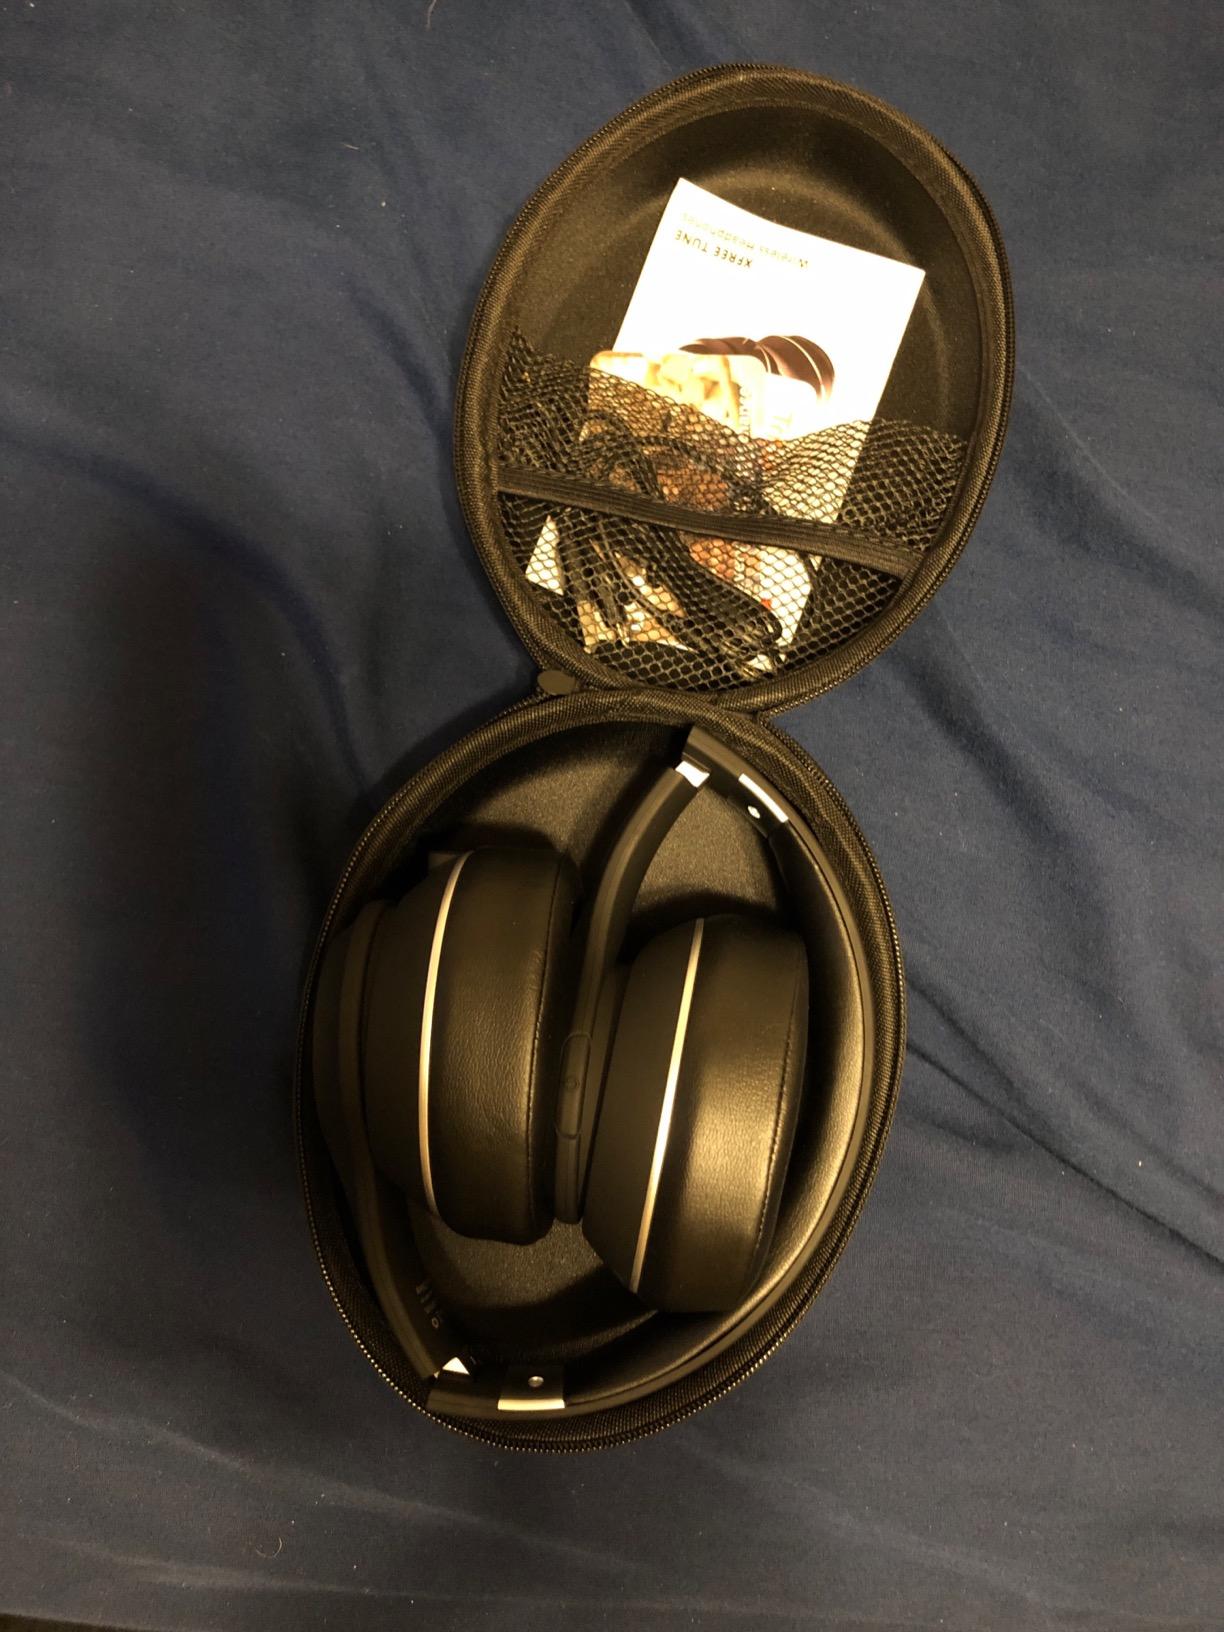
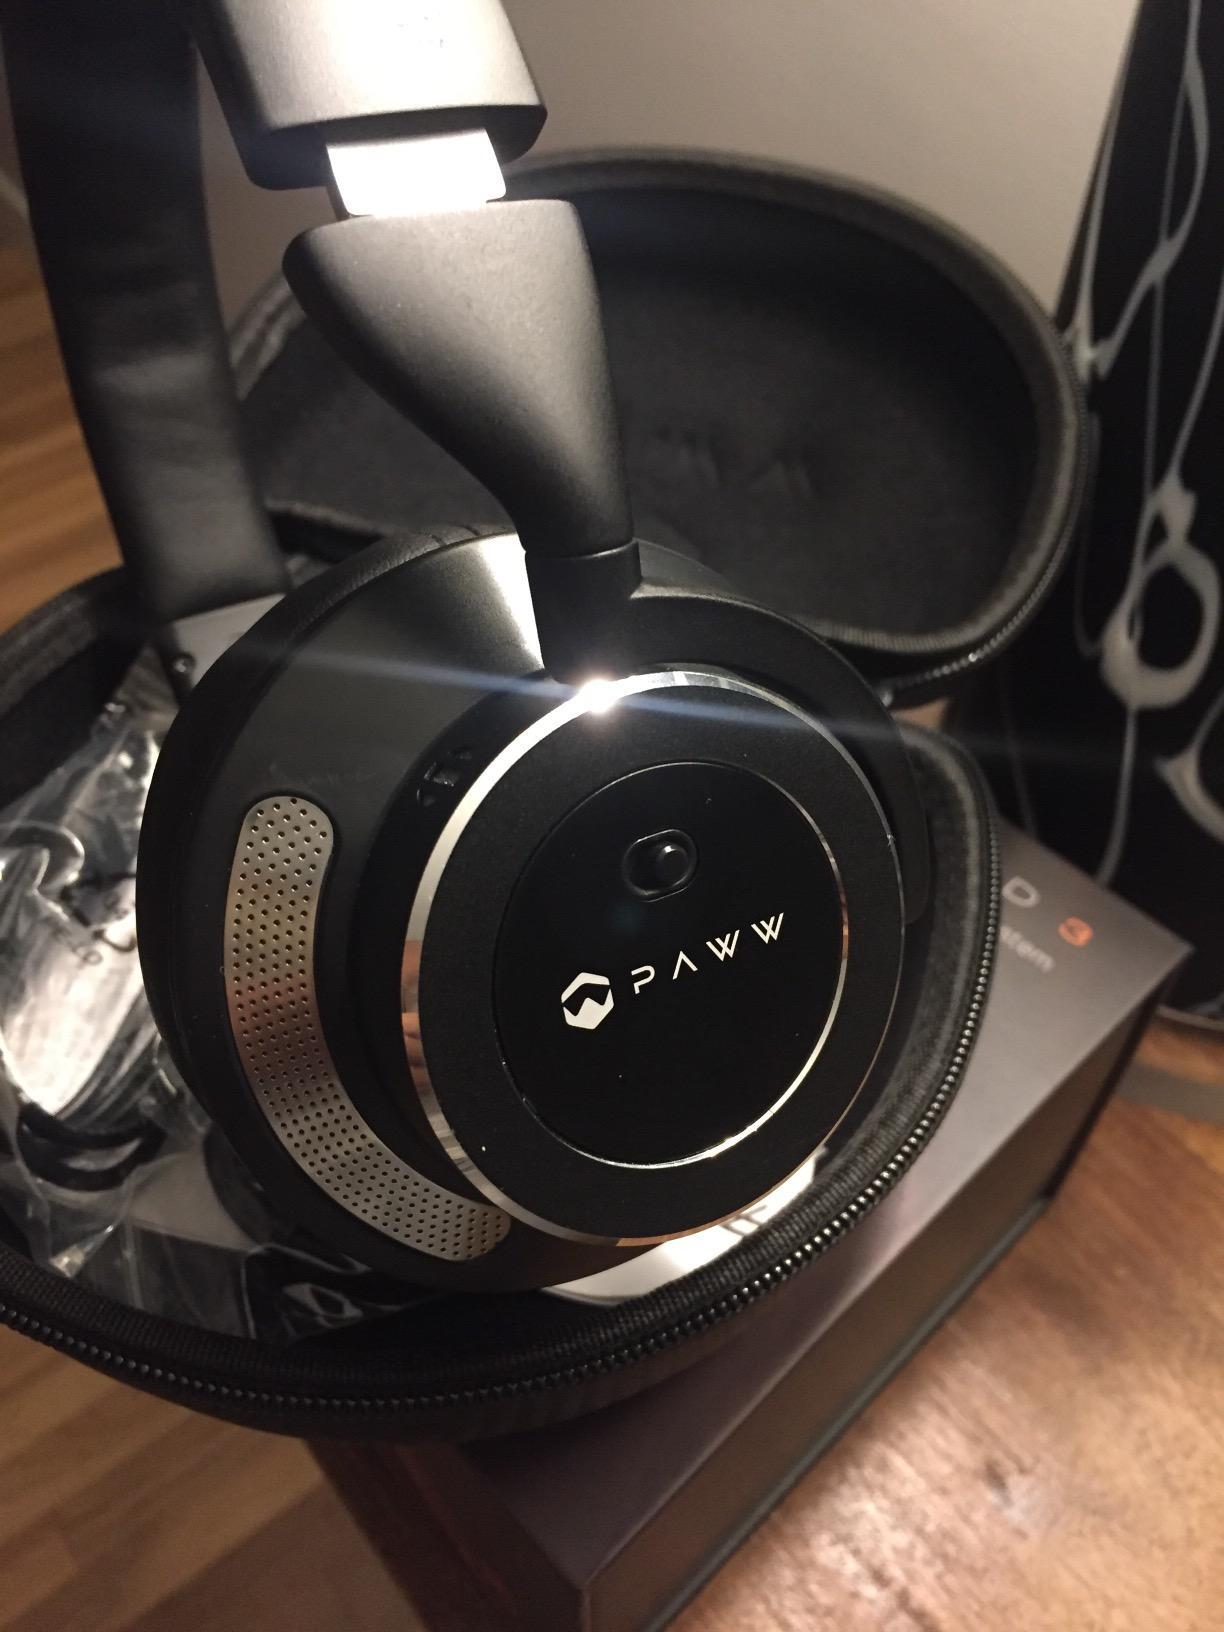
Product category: headphones
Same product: no